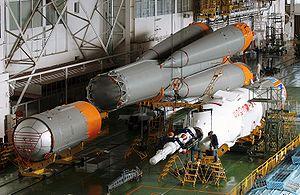
Soyouz est un lanceur soviétique puis russe dont la conception remonte aux années 1950 et qui fut utilisé initialement pour lancer les vaisseaux avec équipage du programme Soyouz. Ce lanceur, d'un peu plus de 310 tonnes et 46 mètres de haut, peut placer une charge utile de plus de 7 tonnes en orbite terrestre basse depuis les cosmodromes russes. Il est notamment utilisé de nos jours pour mettre en orbite des satellites militaires russes, les équipages de la Station spatiale internationale, lancer les vaisseaux cargo Progress qui ravitaillent la Station spatiale internationale et pour mettre sur orbite des satellites scientifiques russes ou européens. Grâce à sa fiabilité et son faible coût de production, il est toujours apprécié malgré la rusticité des techniques employées. À fin 2017, plus de 1 880 lanceurs Soyouz ont été lancés, avec un taux de réussite proche de 98 %. De juillet 2011 à mai 2020, le vaisseau Soyouz était le seul véhicule capable d'envoyer un équipage vers la station spatiale internationale.
Le programme spatial russe regroupe l'ensemble des activités spatiales civiles ou militaires de la Russie. Celle-ci a hérité dans le domaine de l'astronautique de la majorité des réalisations de l'Union des républiques socialistes soviétiques qui avait dominé la scène spatiale au début des années 1960. Ce même programme qui a été créé par Sergueï Korolev le 31 juillet 1956. La Russie reste aujourd'hui la deuxième puissance spatiale mondiale avec des activités très diversifiées. Elle joue notamment un rôle majeur dans la Station spatiale internationale en fournissant un tiers des composants et en assurant pour le compte des autres participants à la fois la relève des équipages et une partie du ravitaillement en consommables. La Russie dispose d'une gamme complète de lanceurs qui sont utilisés à la fois pour satisfaire des besoins domestiques et pour répondre à la demande commerciale internationale. La Russie possède son propre système de navigation par satellite Glonass ainsi que d'un réseau national de télécommunications s'appuyant sur une constellation de satellites télécommunications placées à la fois en orbite haute et géostationnaire.
L'astronautique ou spationautique ou cosmonautique est constituée par l'ensemble des sciences et des techniques visant à envoyer dans l'espace extraterrestre un véhicule habité ou non, à naviguer à l'extérieur de l'atmosphère terrestre, et à exploiter des engins spatiaux.
Soyouz désigne une famille de vaisseaux spatiaux habités soviétiques, puis russes après l'éclatement de l'URSS, conçue au début des années 1960. Le vaisseau Soyouz est, depuis 1967, le seul véhicule spatial mis en œuvre par l'astronautique russe pour placer en orbite des cosmonautes. Il permet de desservir l'orbite terrestre basse et assure la relève des équipages des stations spatiales : Saliout dans les années 1970, Mir dans les années 1990 et enfin la Station spatiale internationale depuis 1998. Après l'arrêt de la navette spatiale américaine en juillet 2011, Soyouz était devenu le seul vaisseau capable d'assurer la relève de l'équipage permanent de la station spatiale internationale jusqu'au lancement réussi en mai 2020 par la société privée SpaceX de la capsule Crew Dragon par un lanceur Falcon 9.